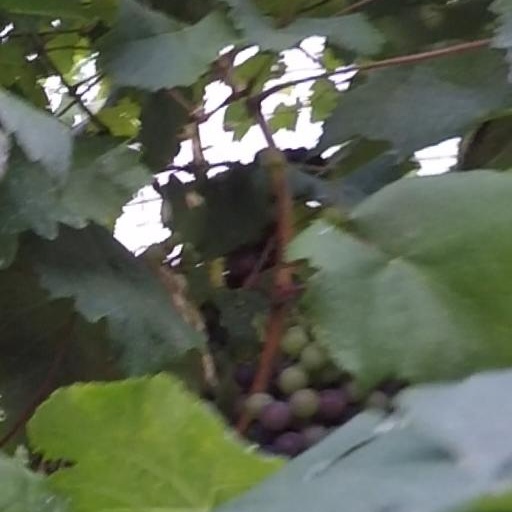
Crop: grape